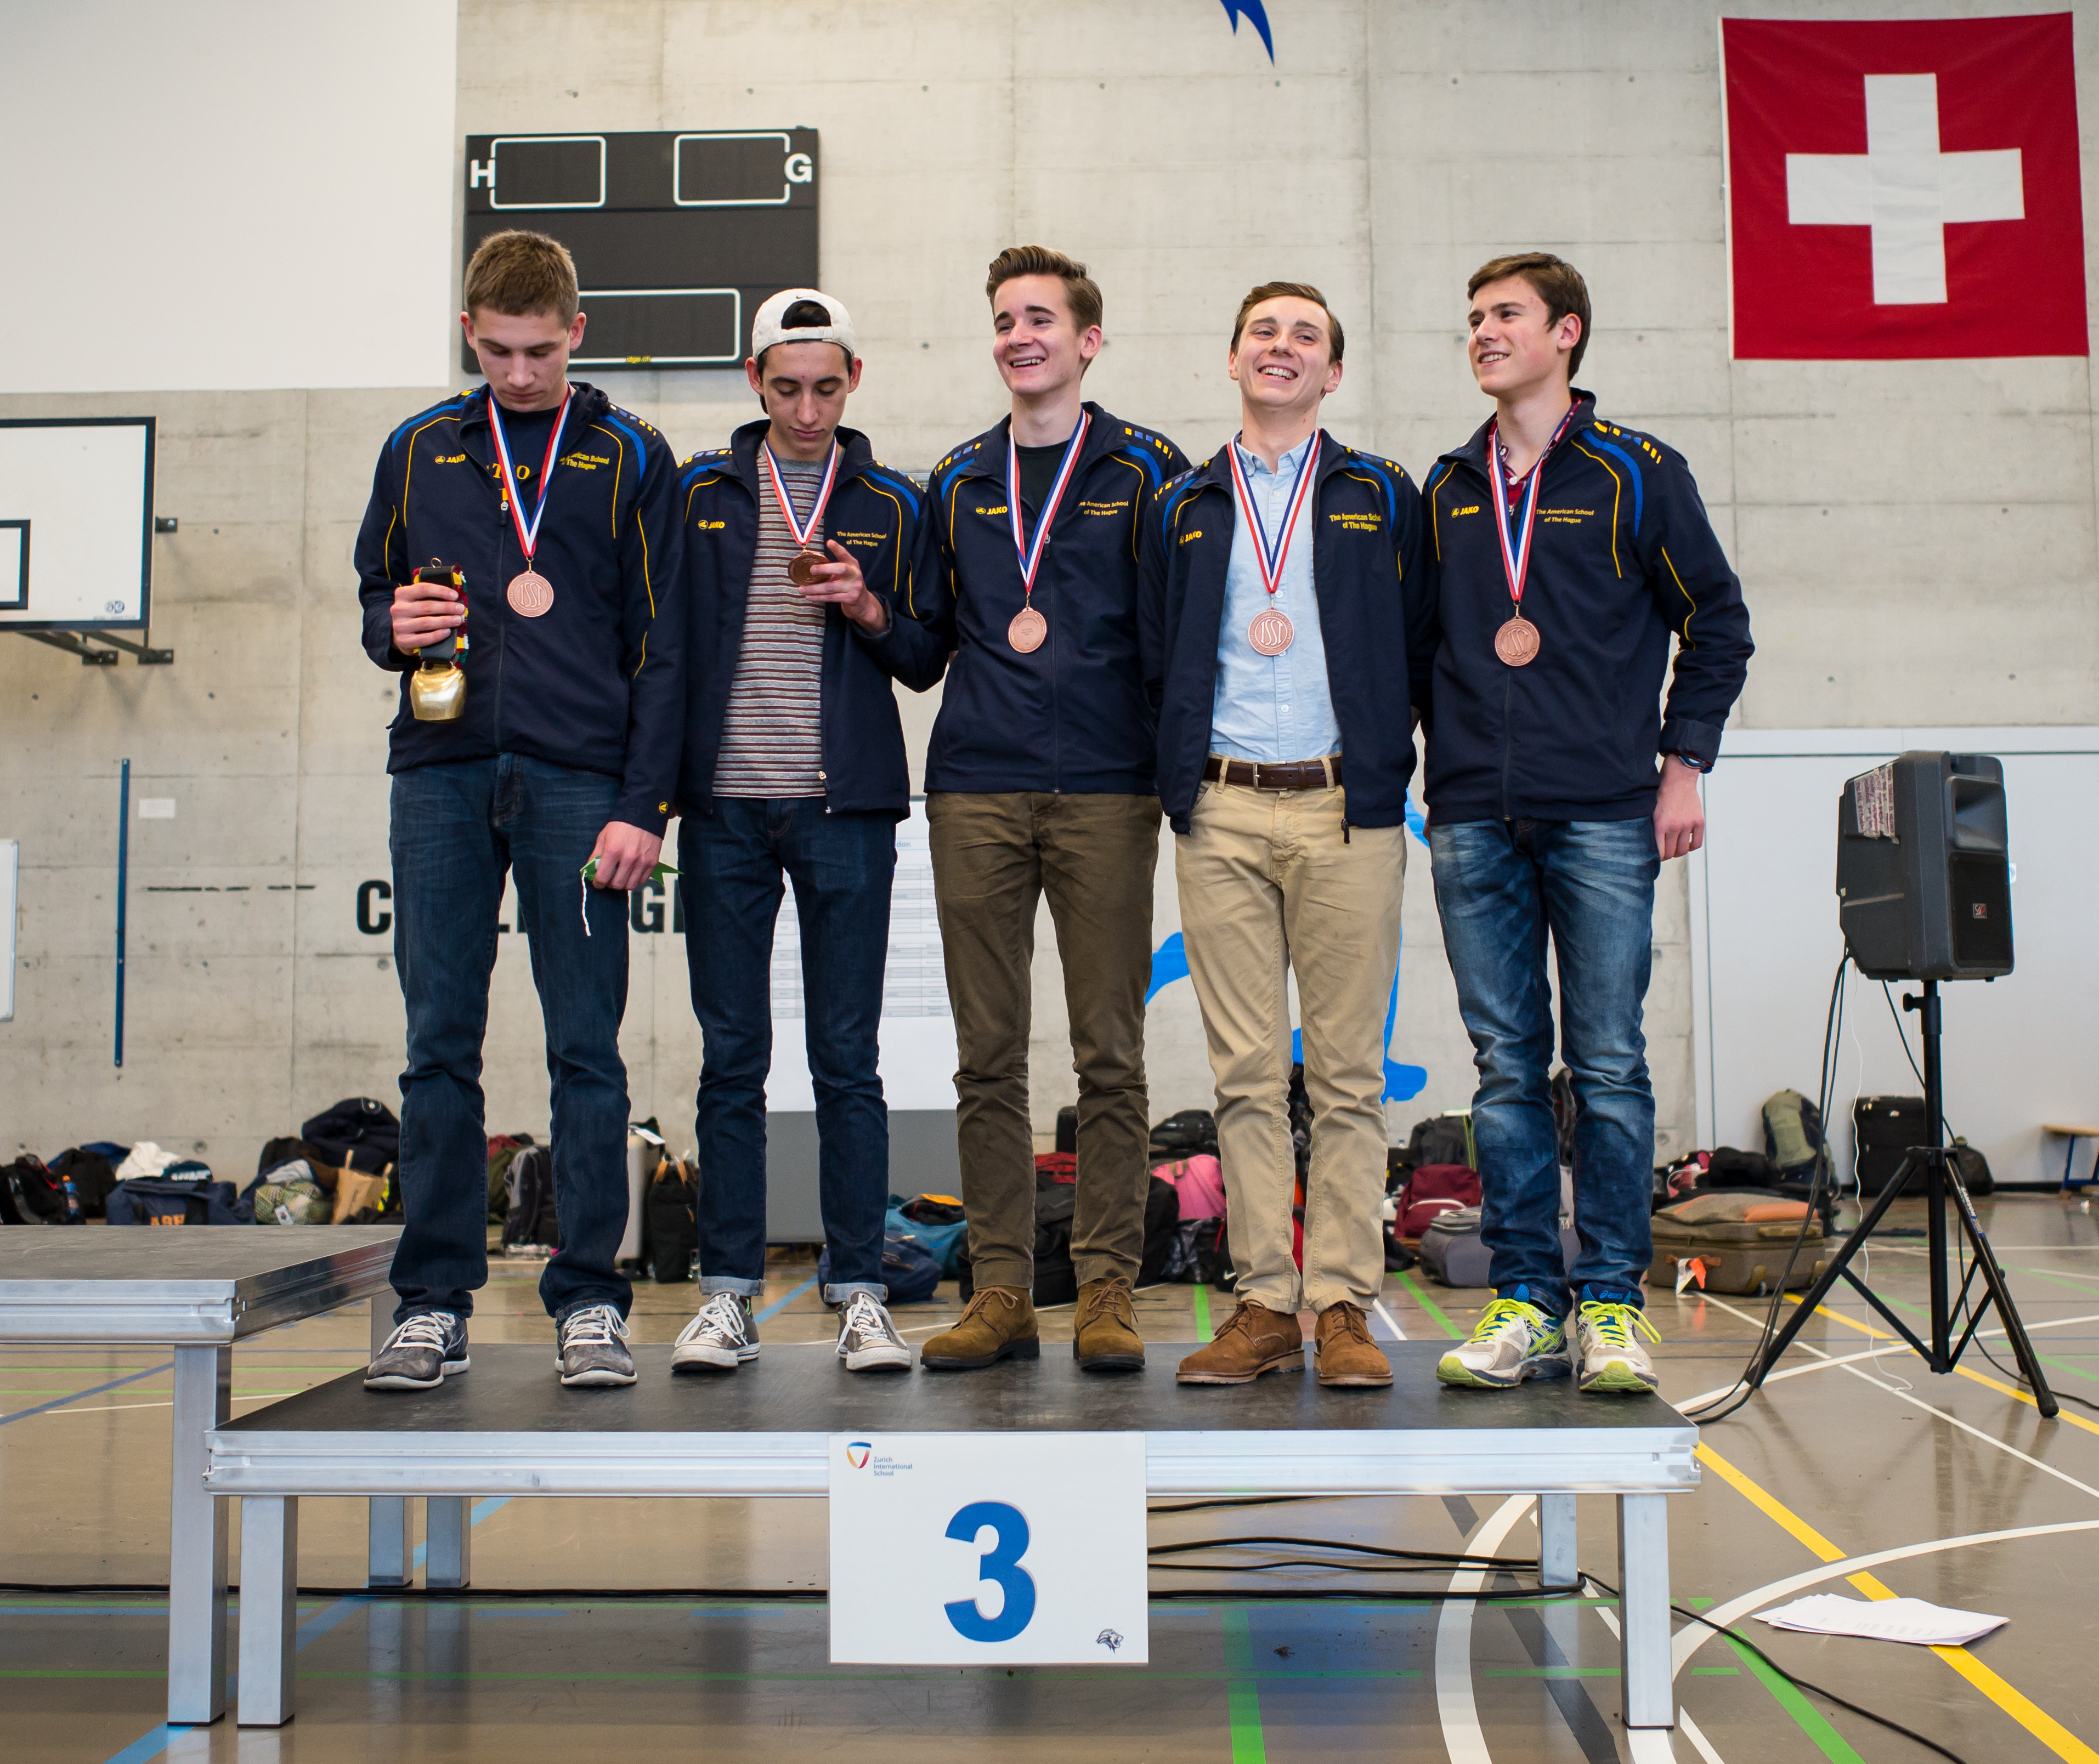
team, sports